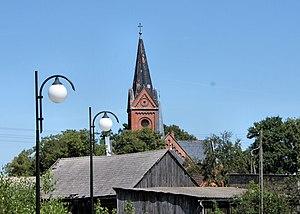
Solec est un village polonais de la gmina de Krzykosy dans la powiat de Środa Wielkopolska de la voïvodie de Grande-Pologne dans le centre-ouest de la Pologne.